Kolkata

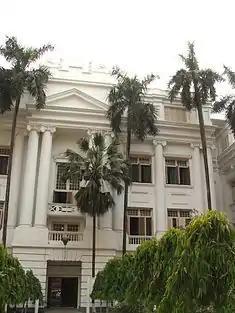
University of Calcutta

Kolkata is the only Indian city with a tram network, which was operated by the Calcutta Tramways Company. It has now amalgamated to West Bengal Transport Corporation. There are three operational routes: Tollygunge to Ballygunge, Gariahat to Esplanade, Shyambazar to Esplanade. Trams are environment friendly but due to slow-moving and traffic congestion, tram attracts less passengers. Water-logging, caused by heavy rains during the summer monsoon, sometimes interrupt transportation networks.